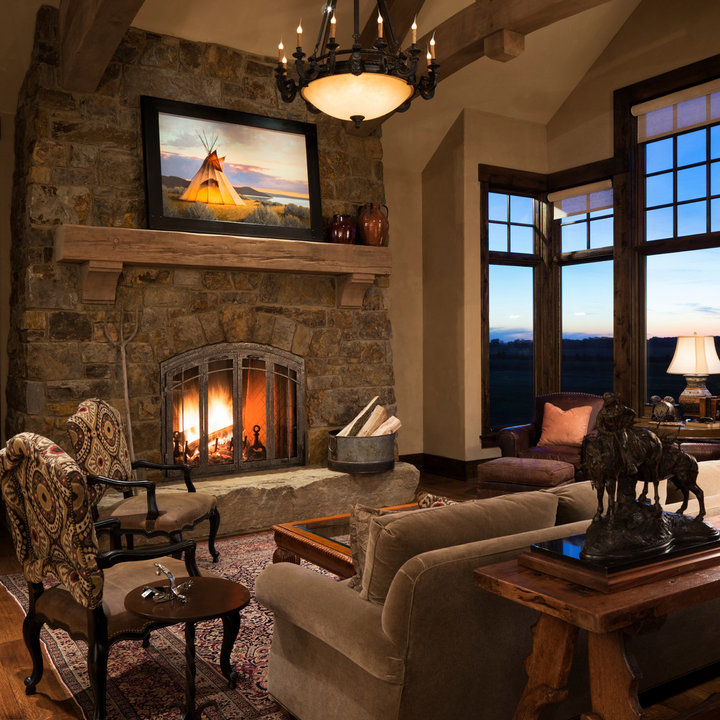
Style: Rustic